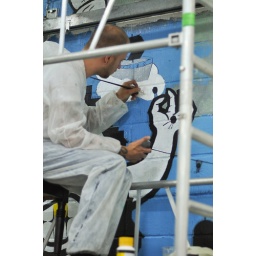
Aksel Larsen finishing of his ship in a cloud